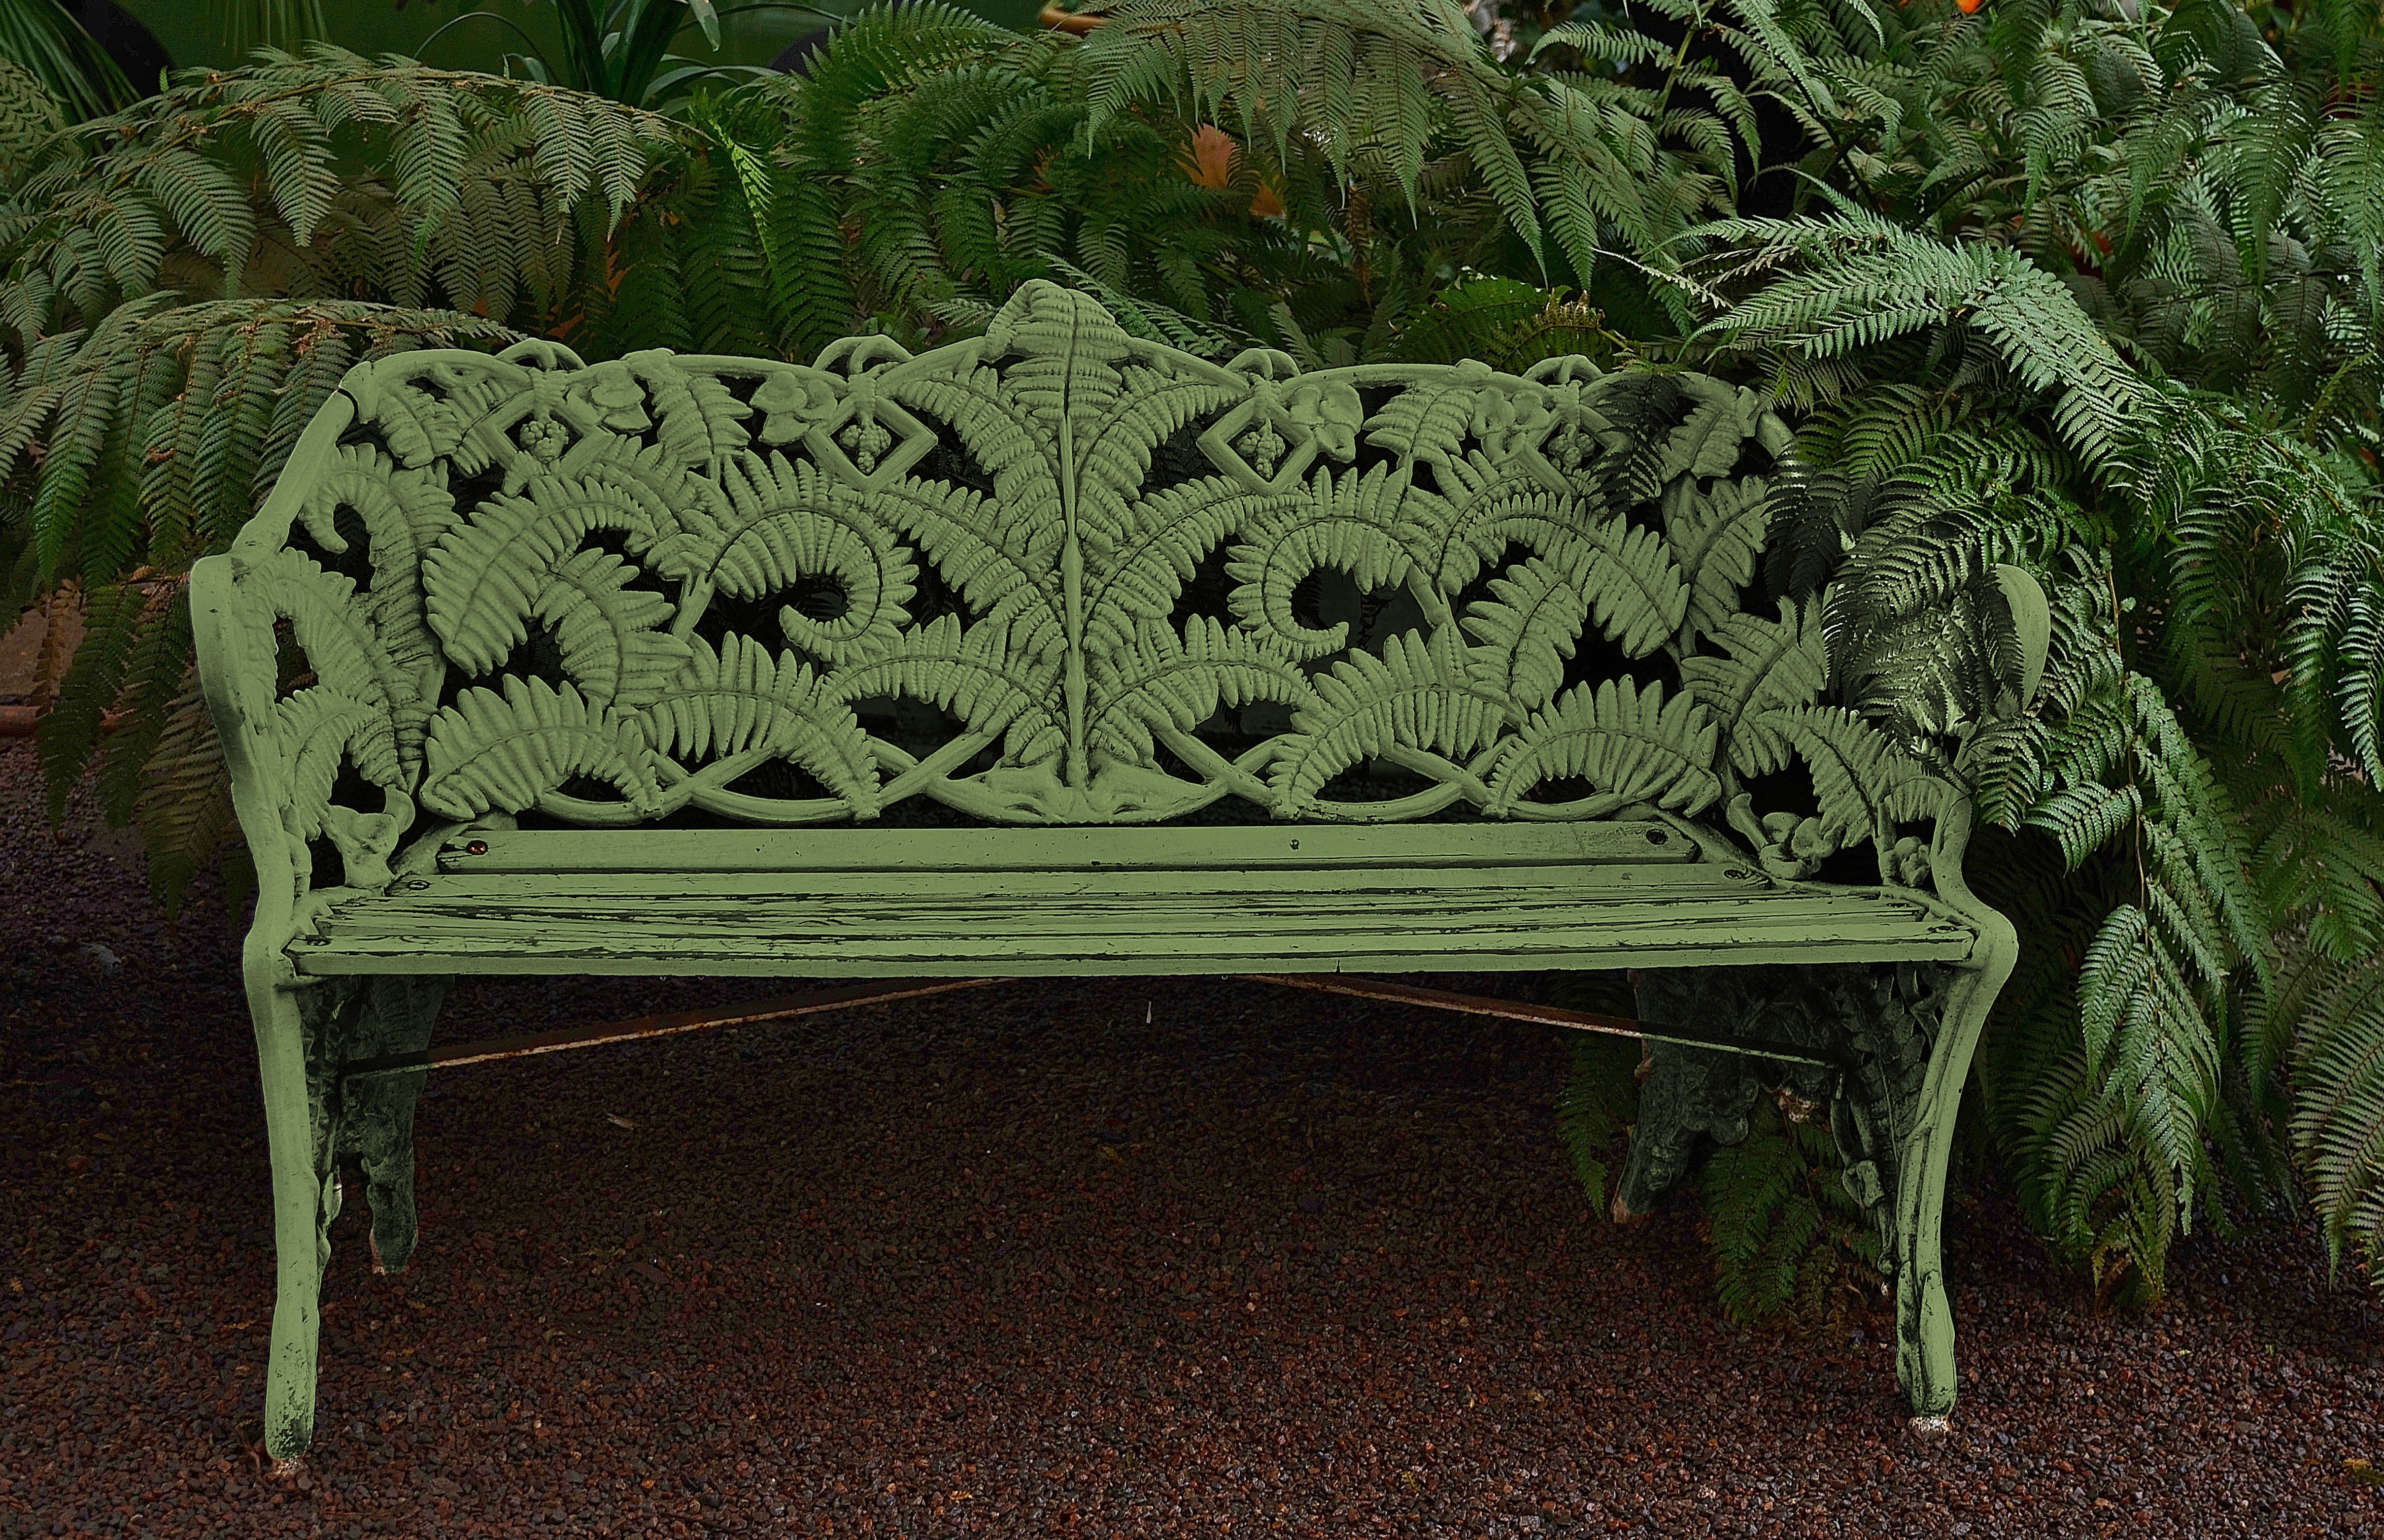
nature, bench, chair, seat, green, relax, sitting, botany, furniture, park bench, sit, outdoors